A Better Tomorrow

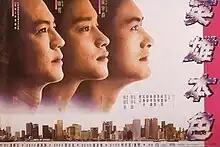
Theatrical release poster

A Better Tomorrow is a 1986 Hong Kong action film directed, co-written and co-produced by John Woo, co-produced by Tsui Hark, and starring Ti Lung, Leslie Cheung and Chow Yun-fat. The film had a profound influence on Hong Kong action cinema, and has been recognised as a landmark film credited with setting the template for the heroic bloodshed genre, with considerable influence on both the Hong Kong film industry and Hollywood.